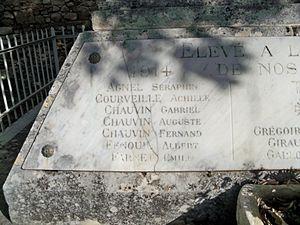
détail monuments aux morts de Rustrel
Rustrel est une commune française située dans le département de Vaucluse et la région Provence-Alpes-Côte d'Azur.